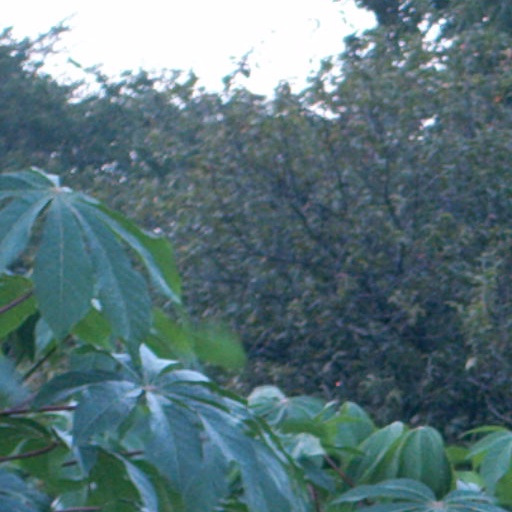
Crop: cassava